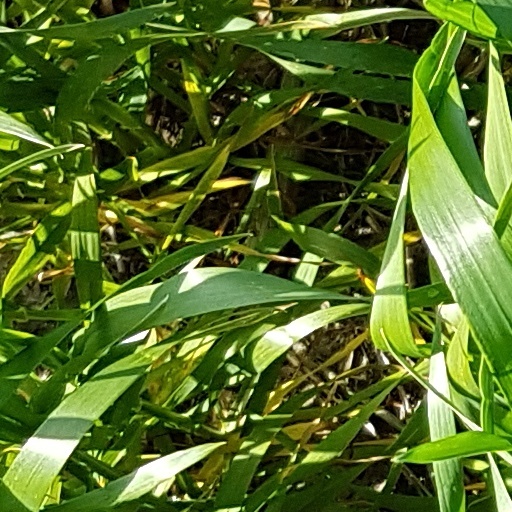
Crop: wheat